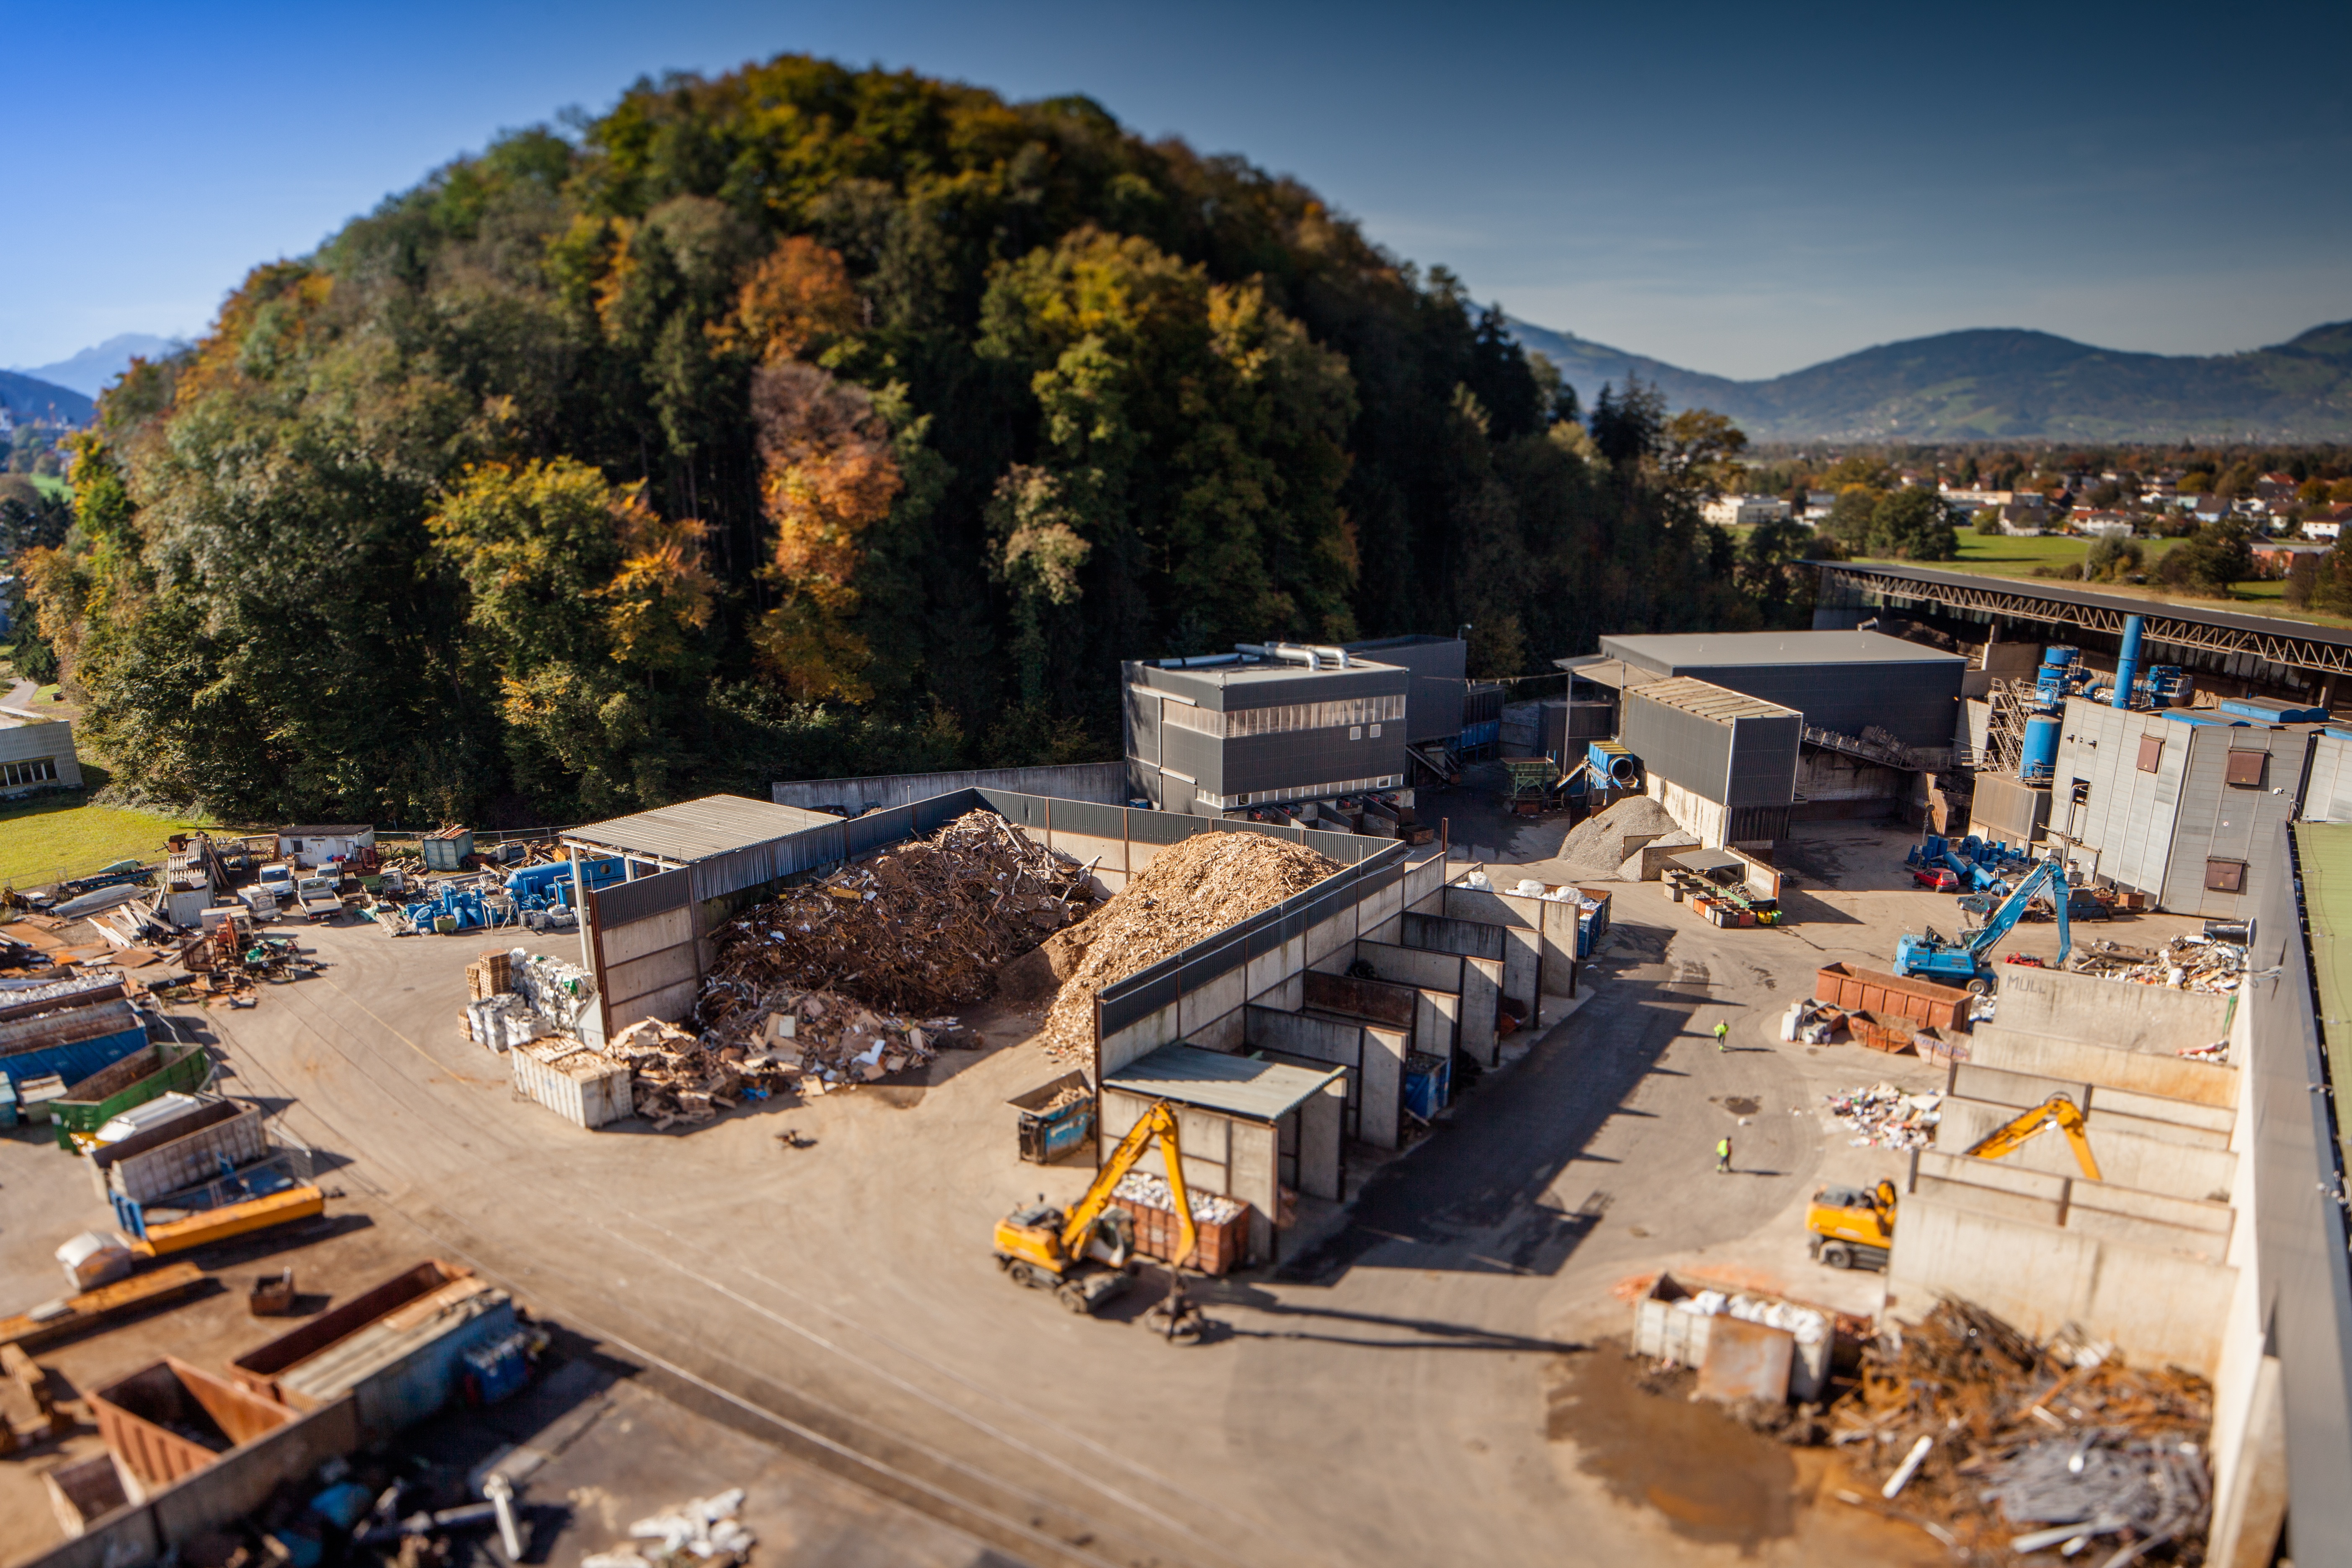
transport, industrial, aerial view, recycling, aerial photography, loacker